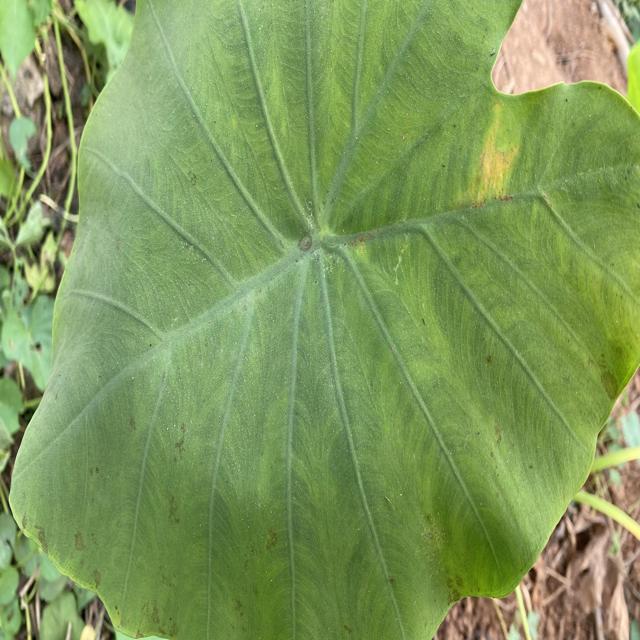
Label: Early_Blight